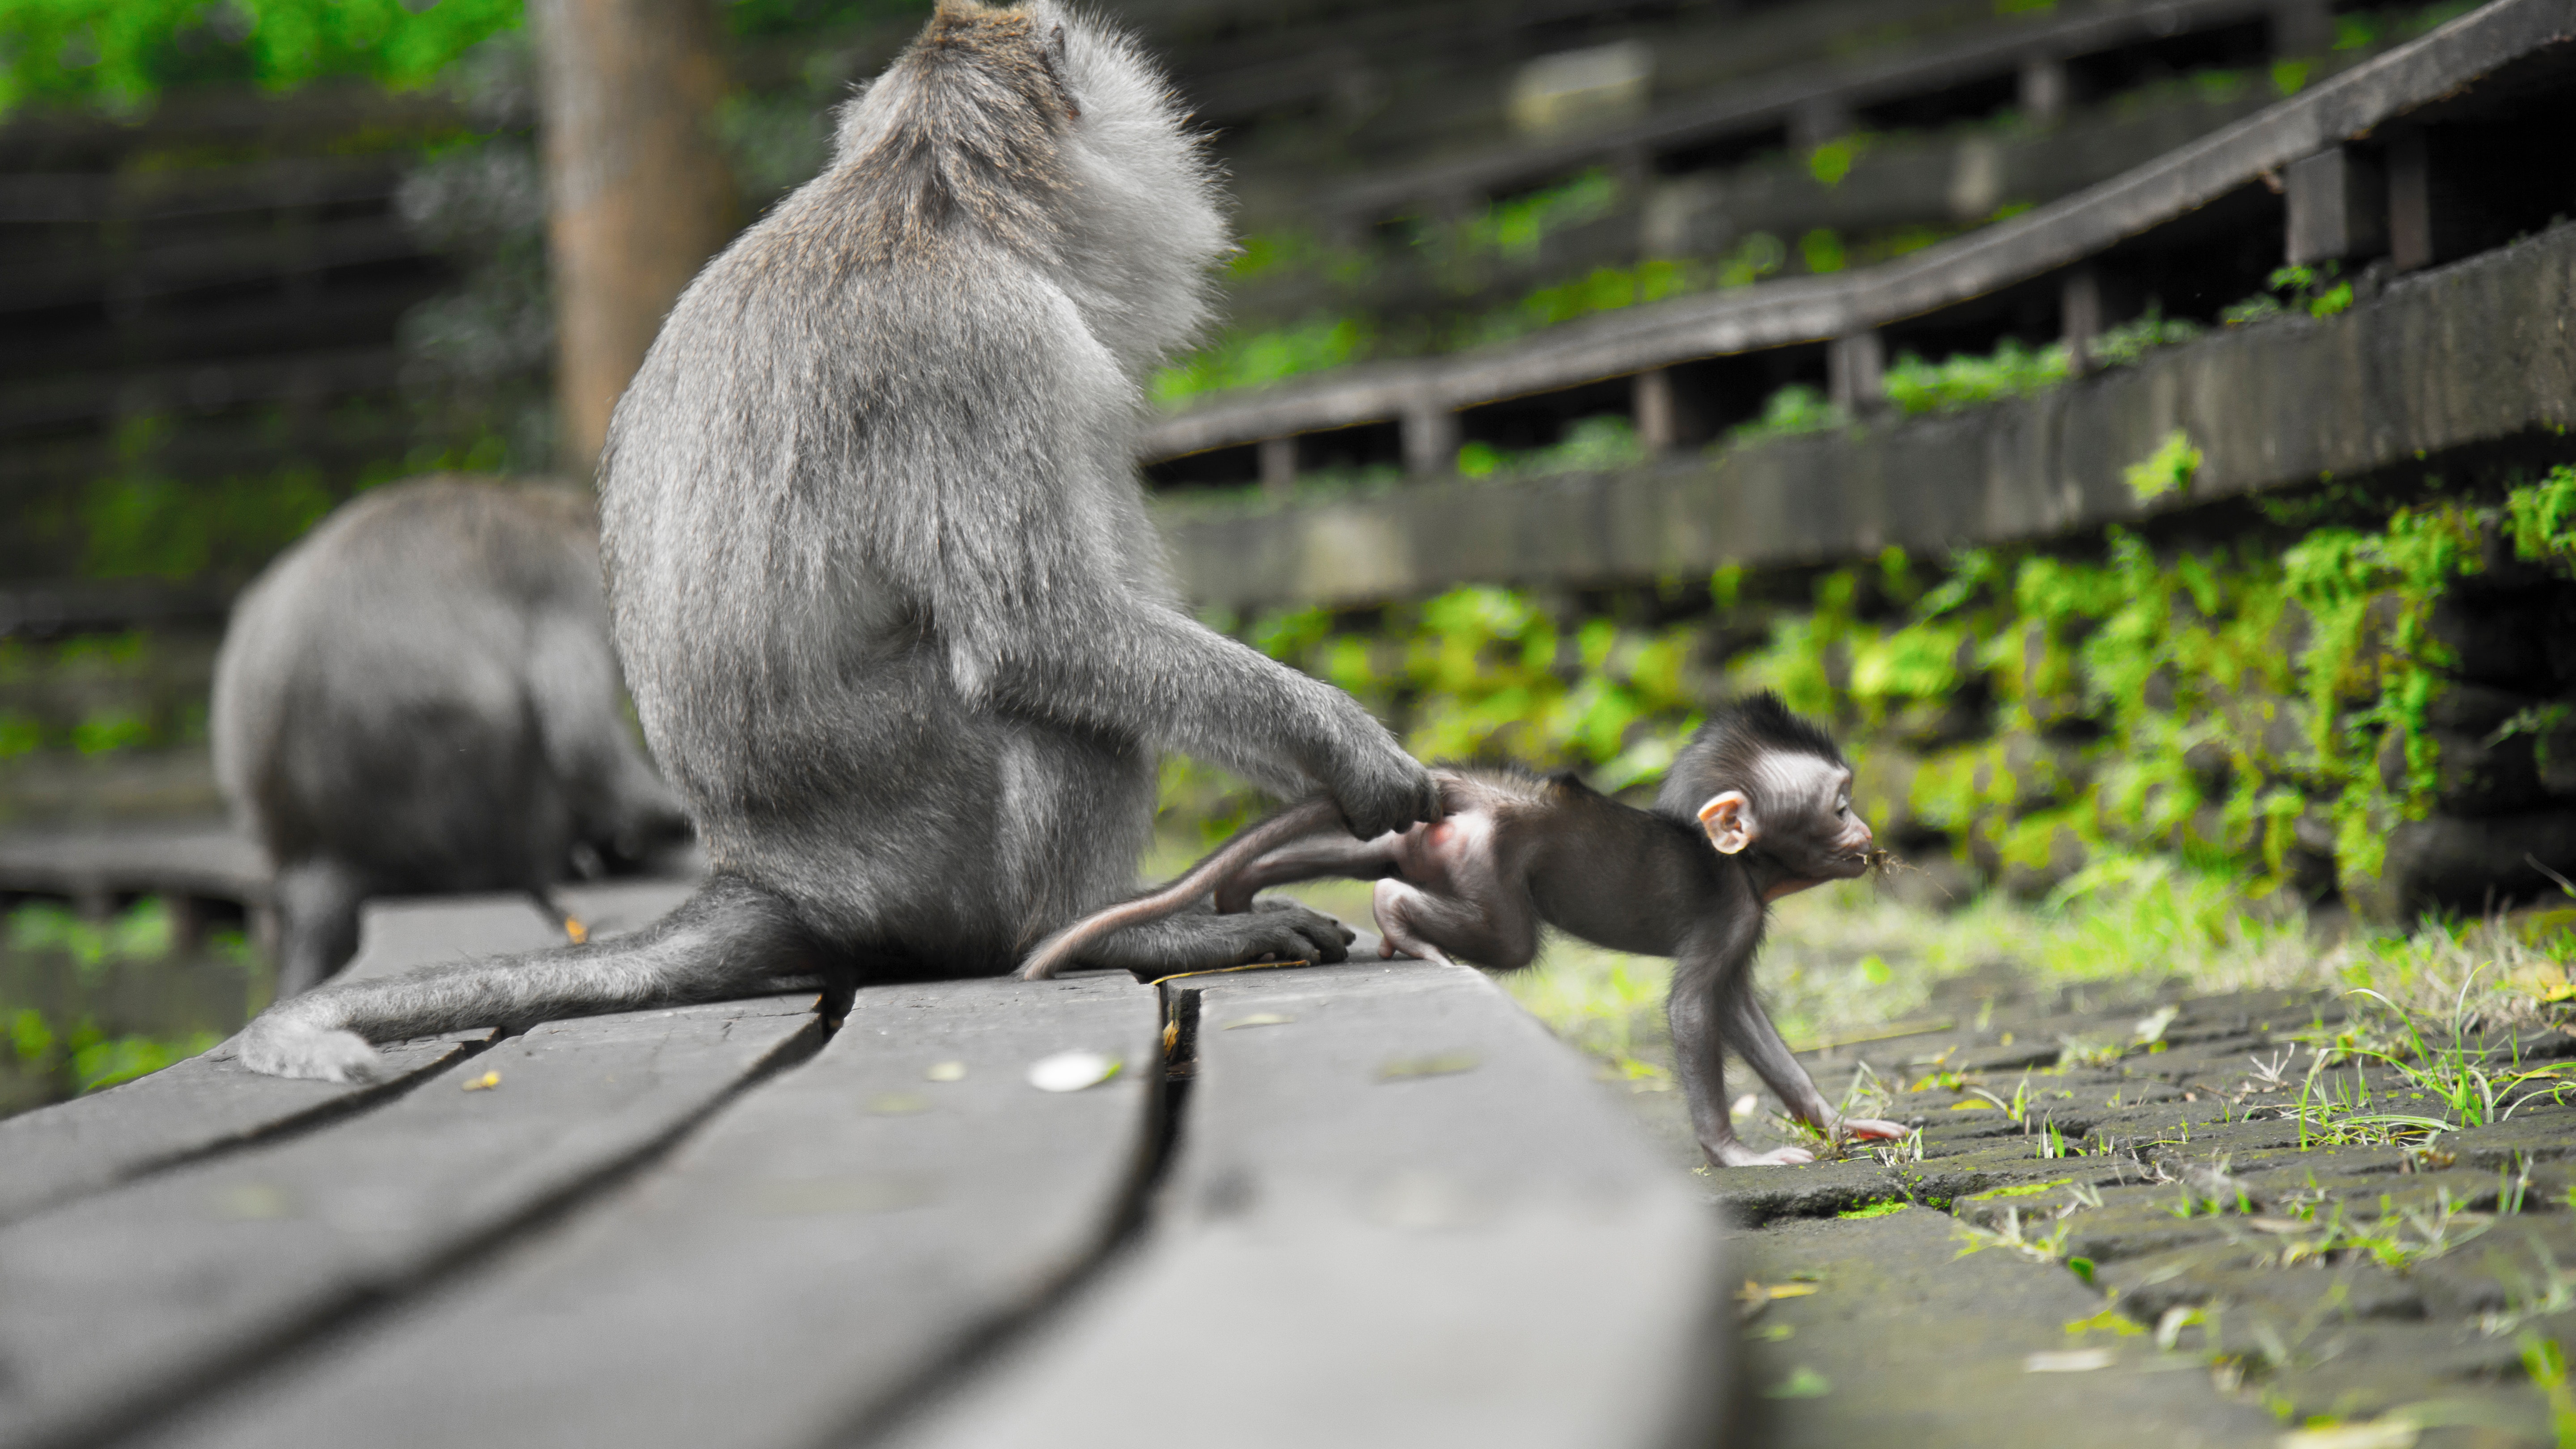
vertebrate, macaque, mammal, primate, rhesus macaque, zoo, wildlife, terrestrial animal, organism, plant, guenon